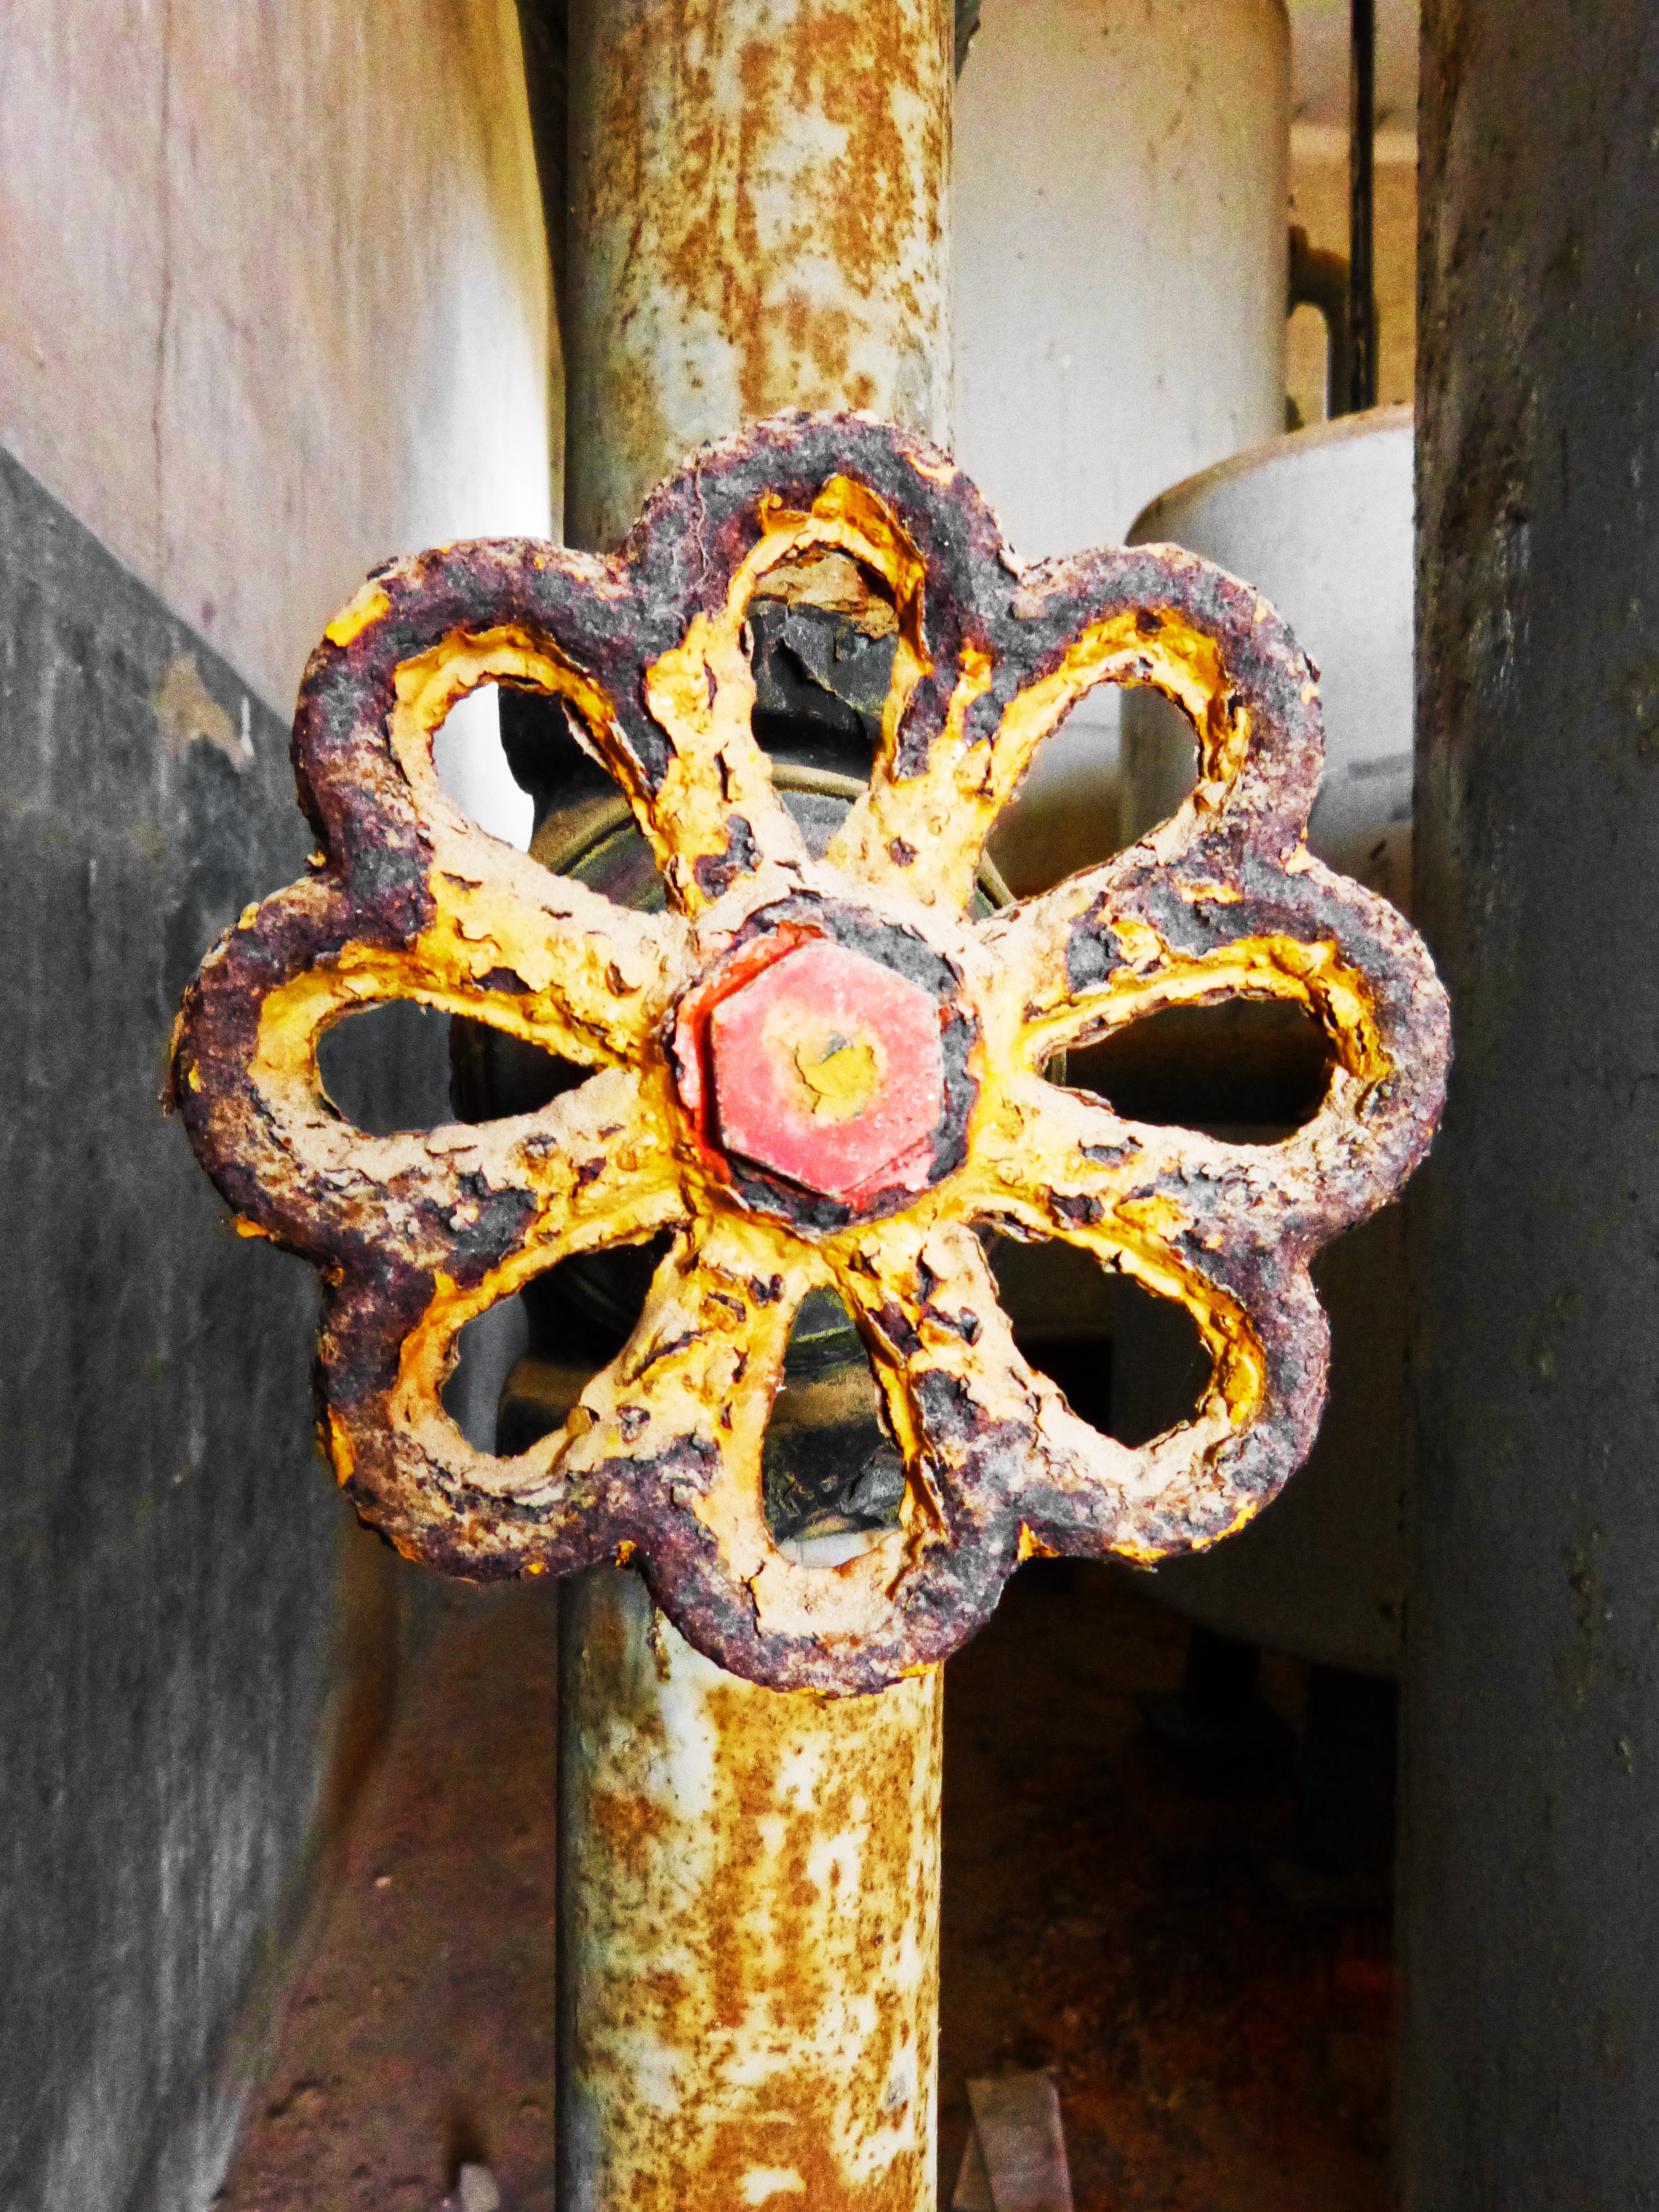
old, industrial, abandoned, yellow, lighting, sculpture, art, tap, temple, pipe, iron, carving, costume, oxide, abandoned factory, ancient history